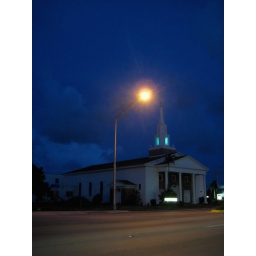
A church across the street from Jaxson's Ice Cream Parlor in Dania Beach, FL.